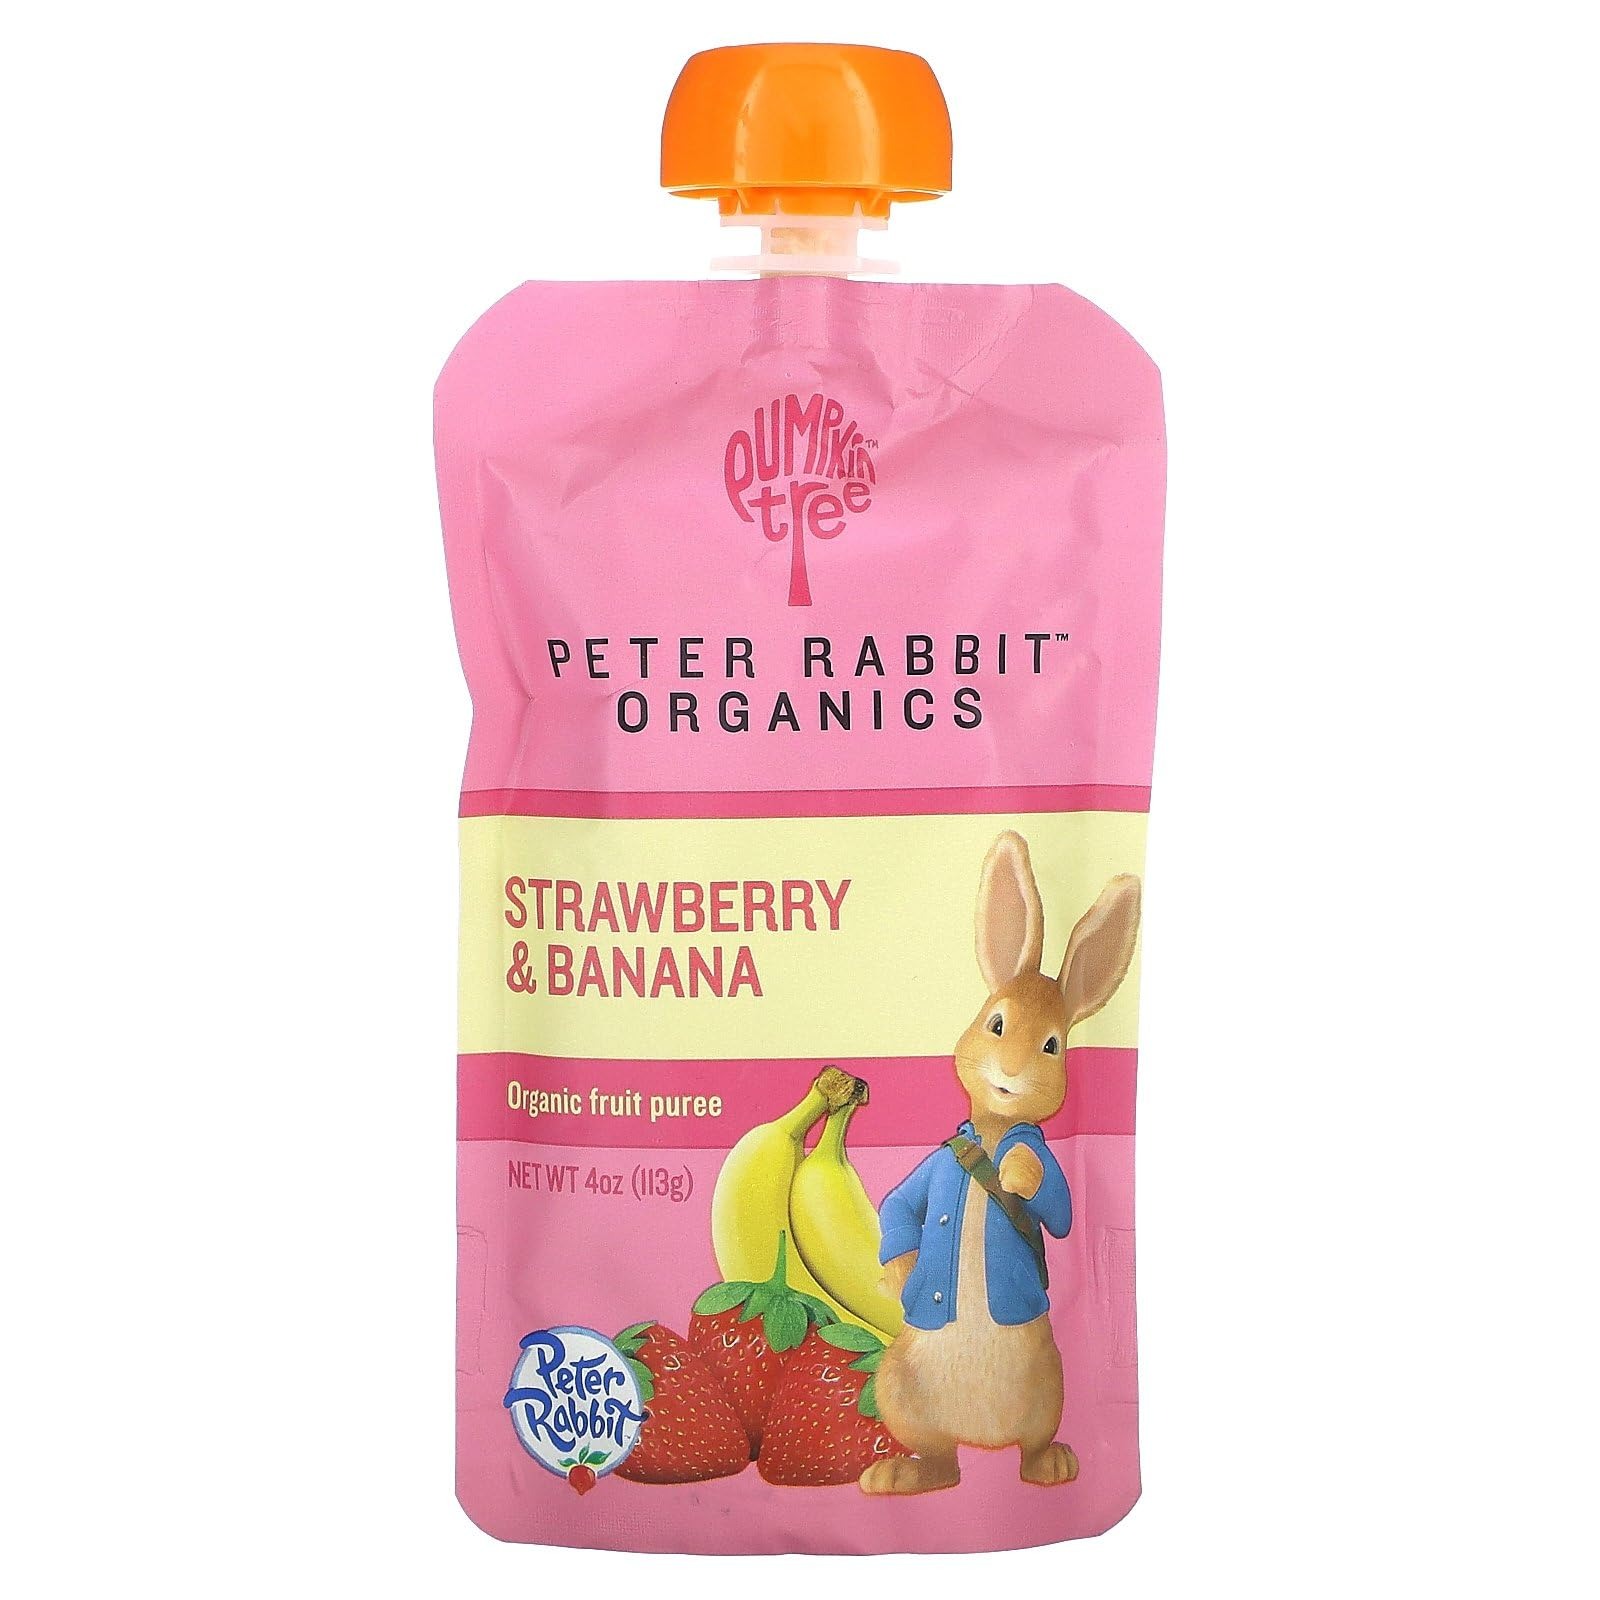
Item Name: Peter Rabbit Organics Baby Strawberry Banana, 4 oz
Bullet Point 1: Nothing but 100% USDA Certified Organic fruit, these pouches make an ideal snack for young ones.
Bullet Point 2: No sugar, salt or preservatives added
Bullet Point 3: Resealable pouch baby food
Value: 4.0
Unit: Ounce

Price: 2.045